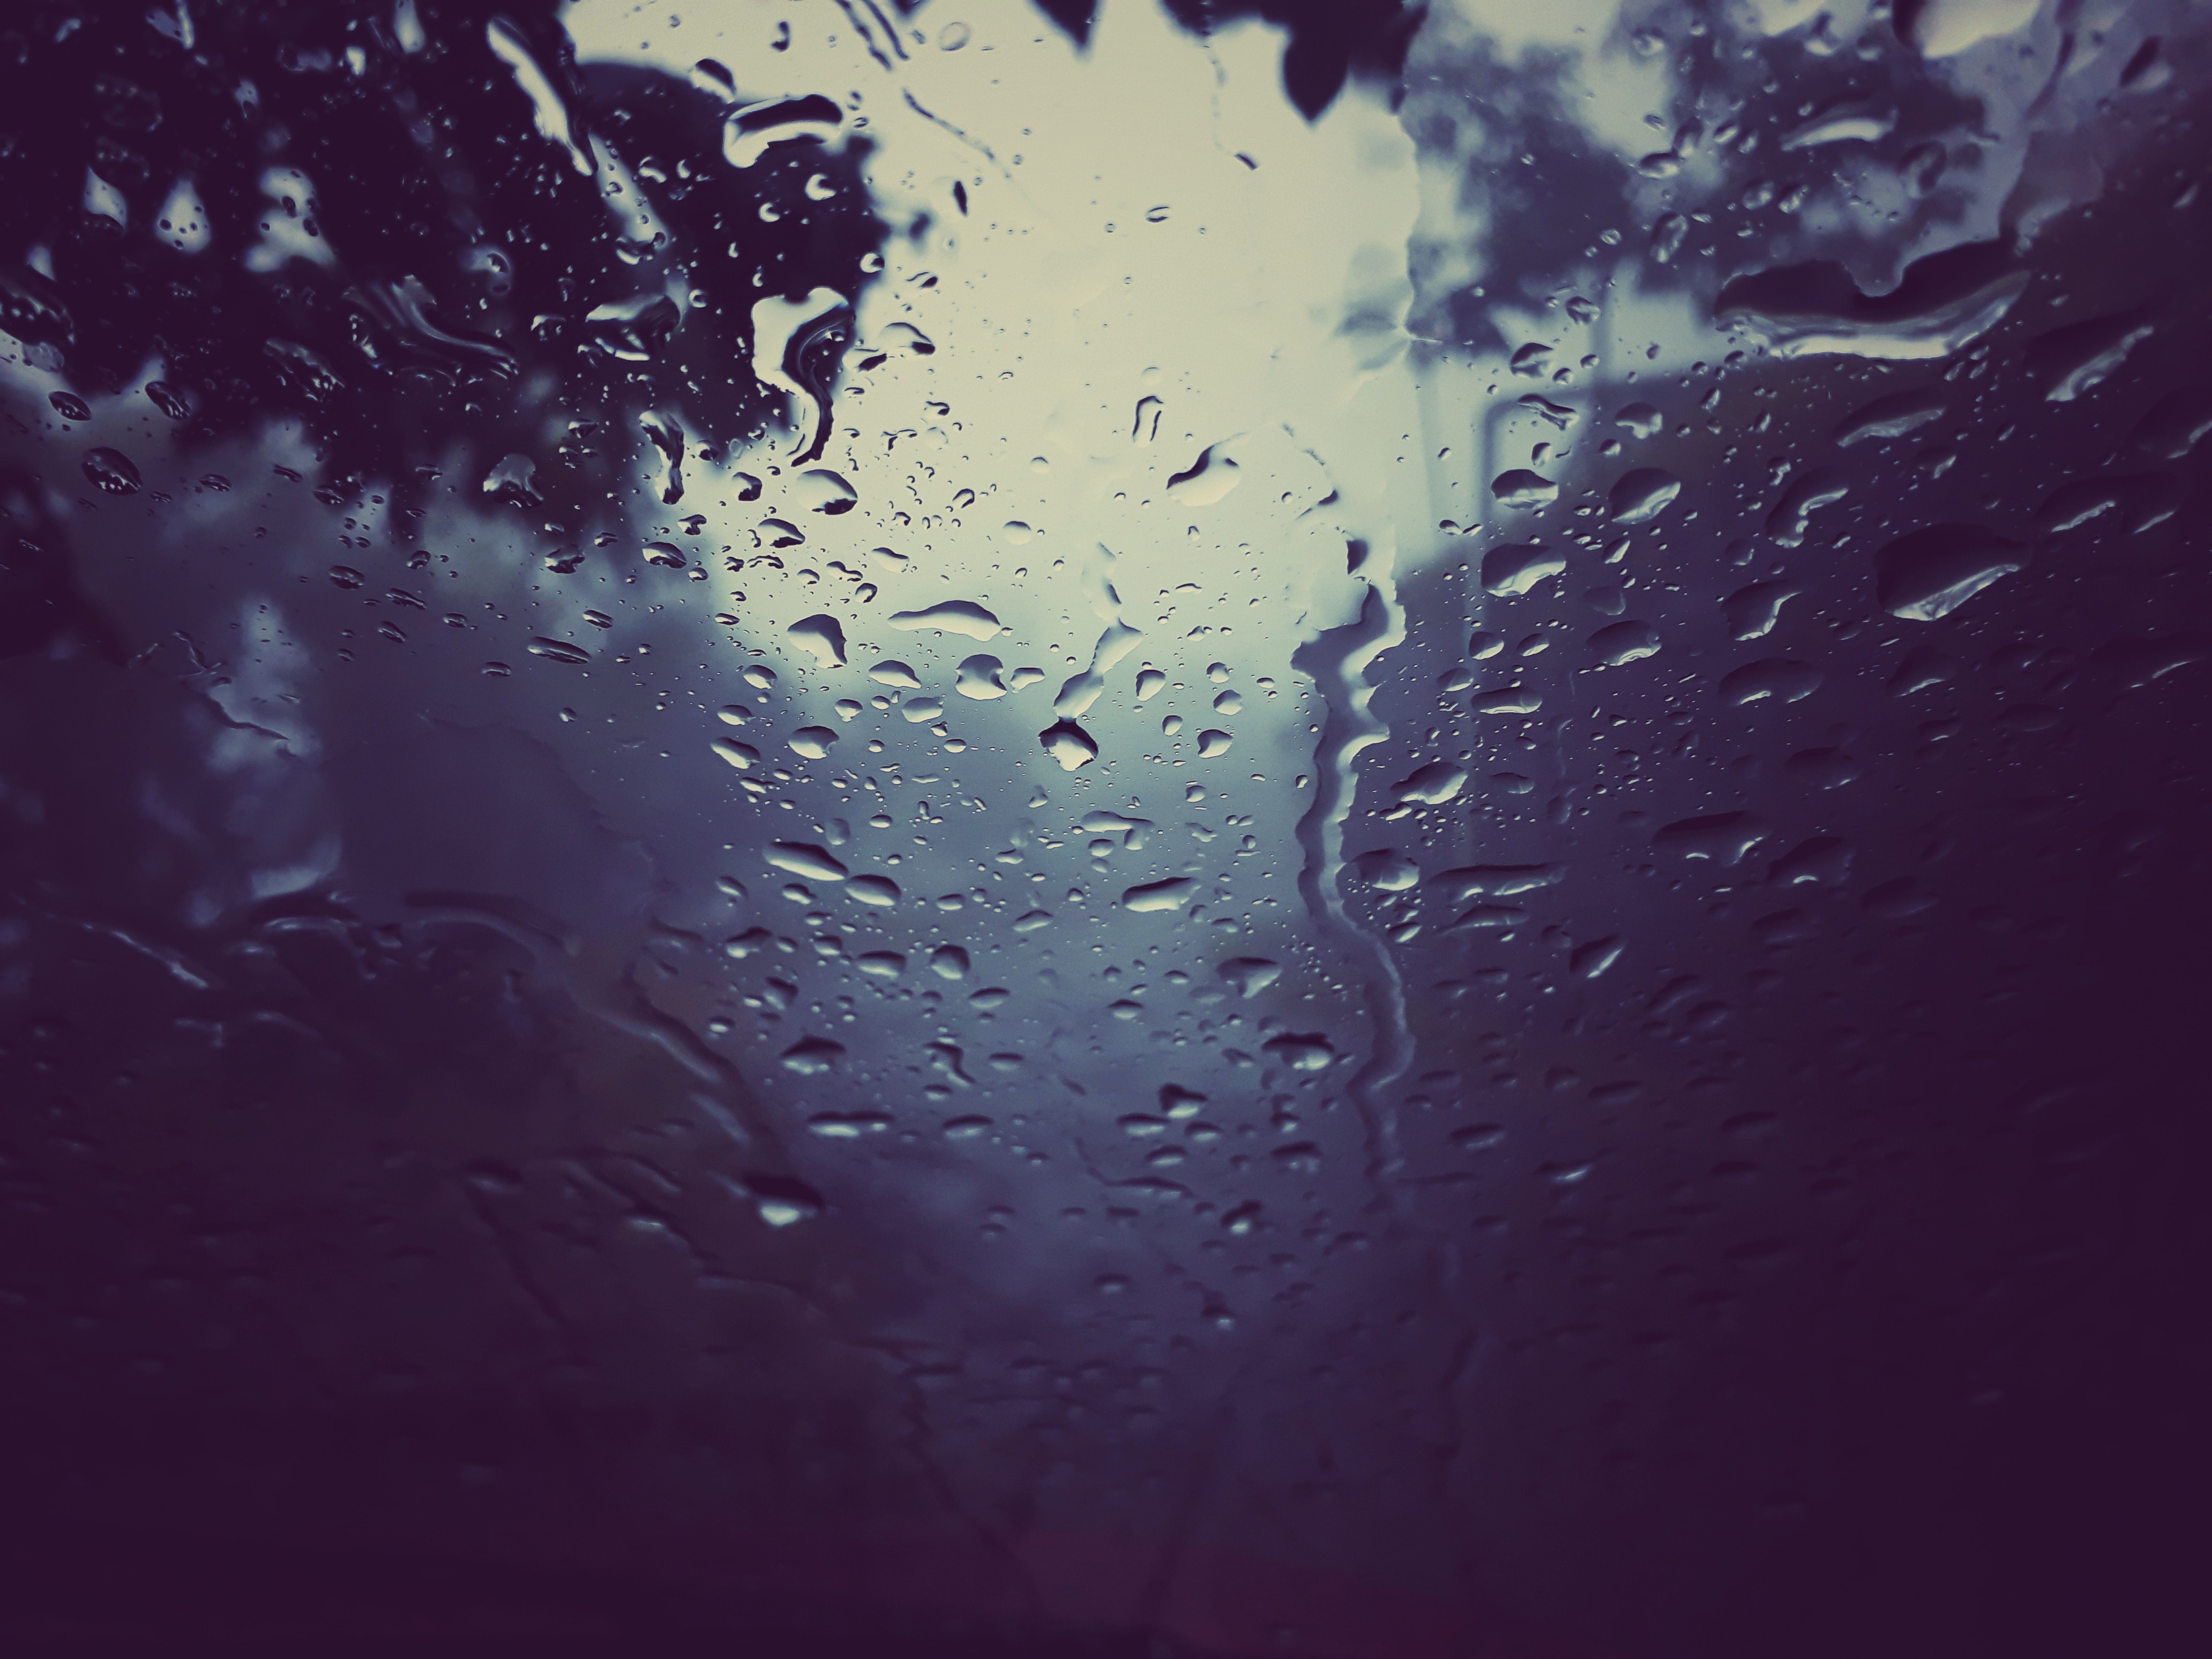
sky, water, blue, rain, purple, light, drop, cloud, atmospheric phenomenon, atmosphere, morning, precipitation, drizzle, Material property, meteorological phenomenon, darkness, night, sunlight, mountain, glass, space, macro photography, electric blue, Tints and shades, reflection, window, metal, liquid, moisture